Higashi-Kuyakusho-Mae Station

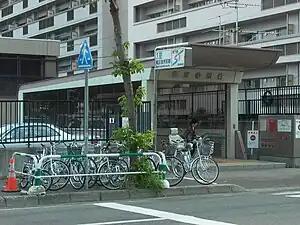
Station exit 1

Higashi-Kuyakusho-Mae Station (東区役所前駅) is a Sapporo Municipal Subway in Higashi-ku, Sapporo, Hokkaido, Japan. The station number is H05.